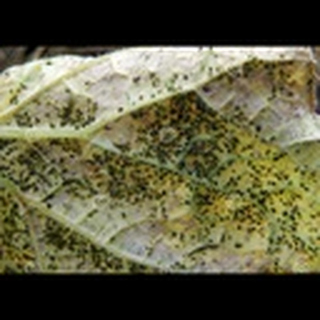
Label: cotton_aphids